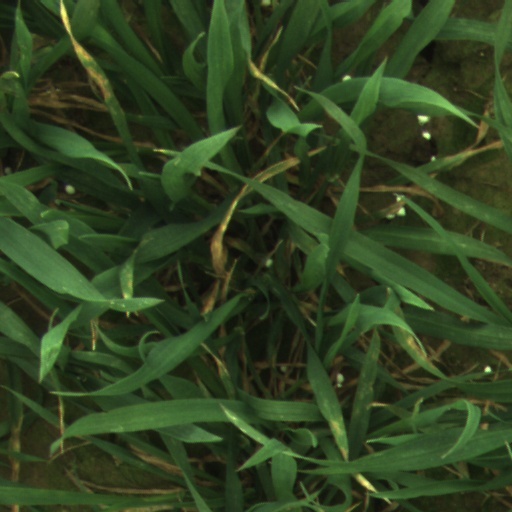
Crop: wheat